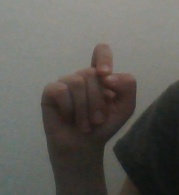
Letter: fa